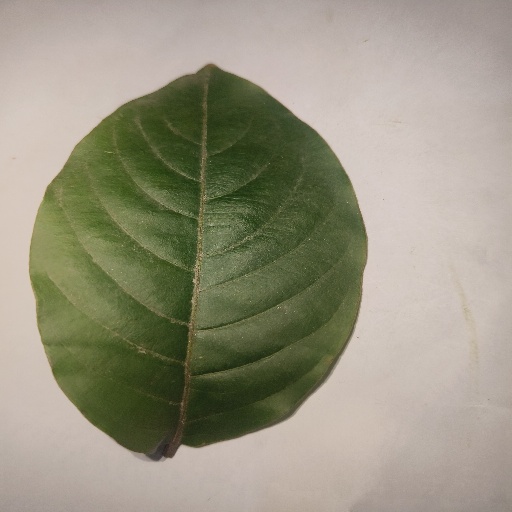
Species: HariTaki
Leaf condition: Healthy Leaf